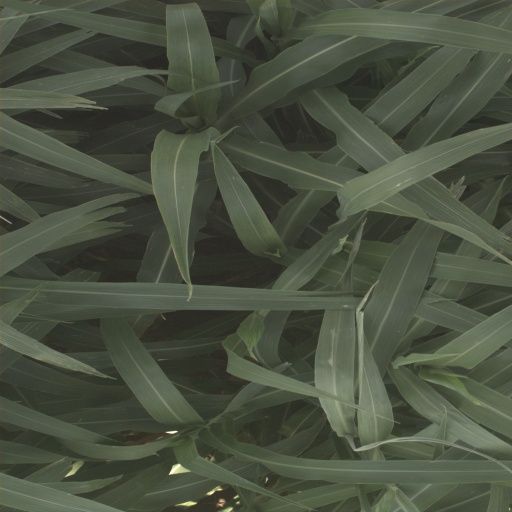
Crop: sorghum